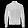
Label: Coat